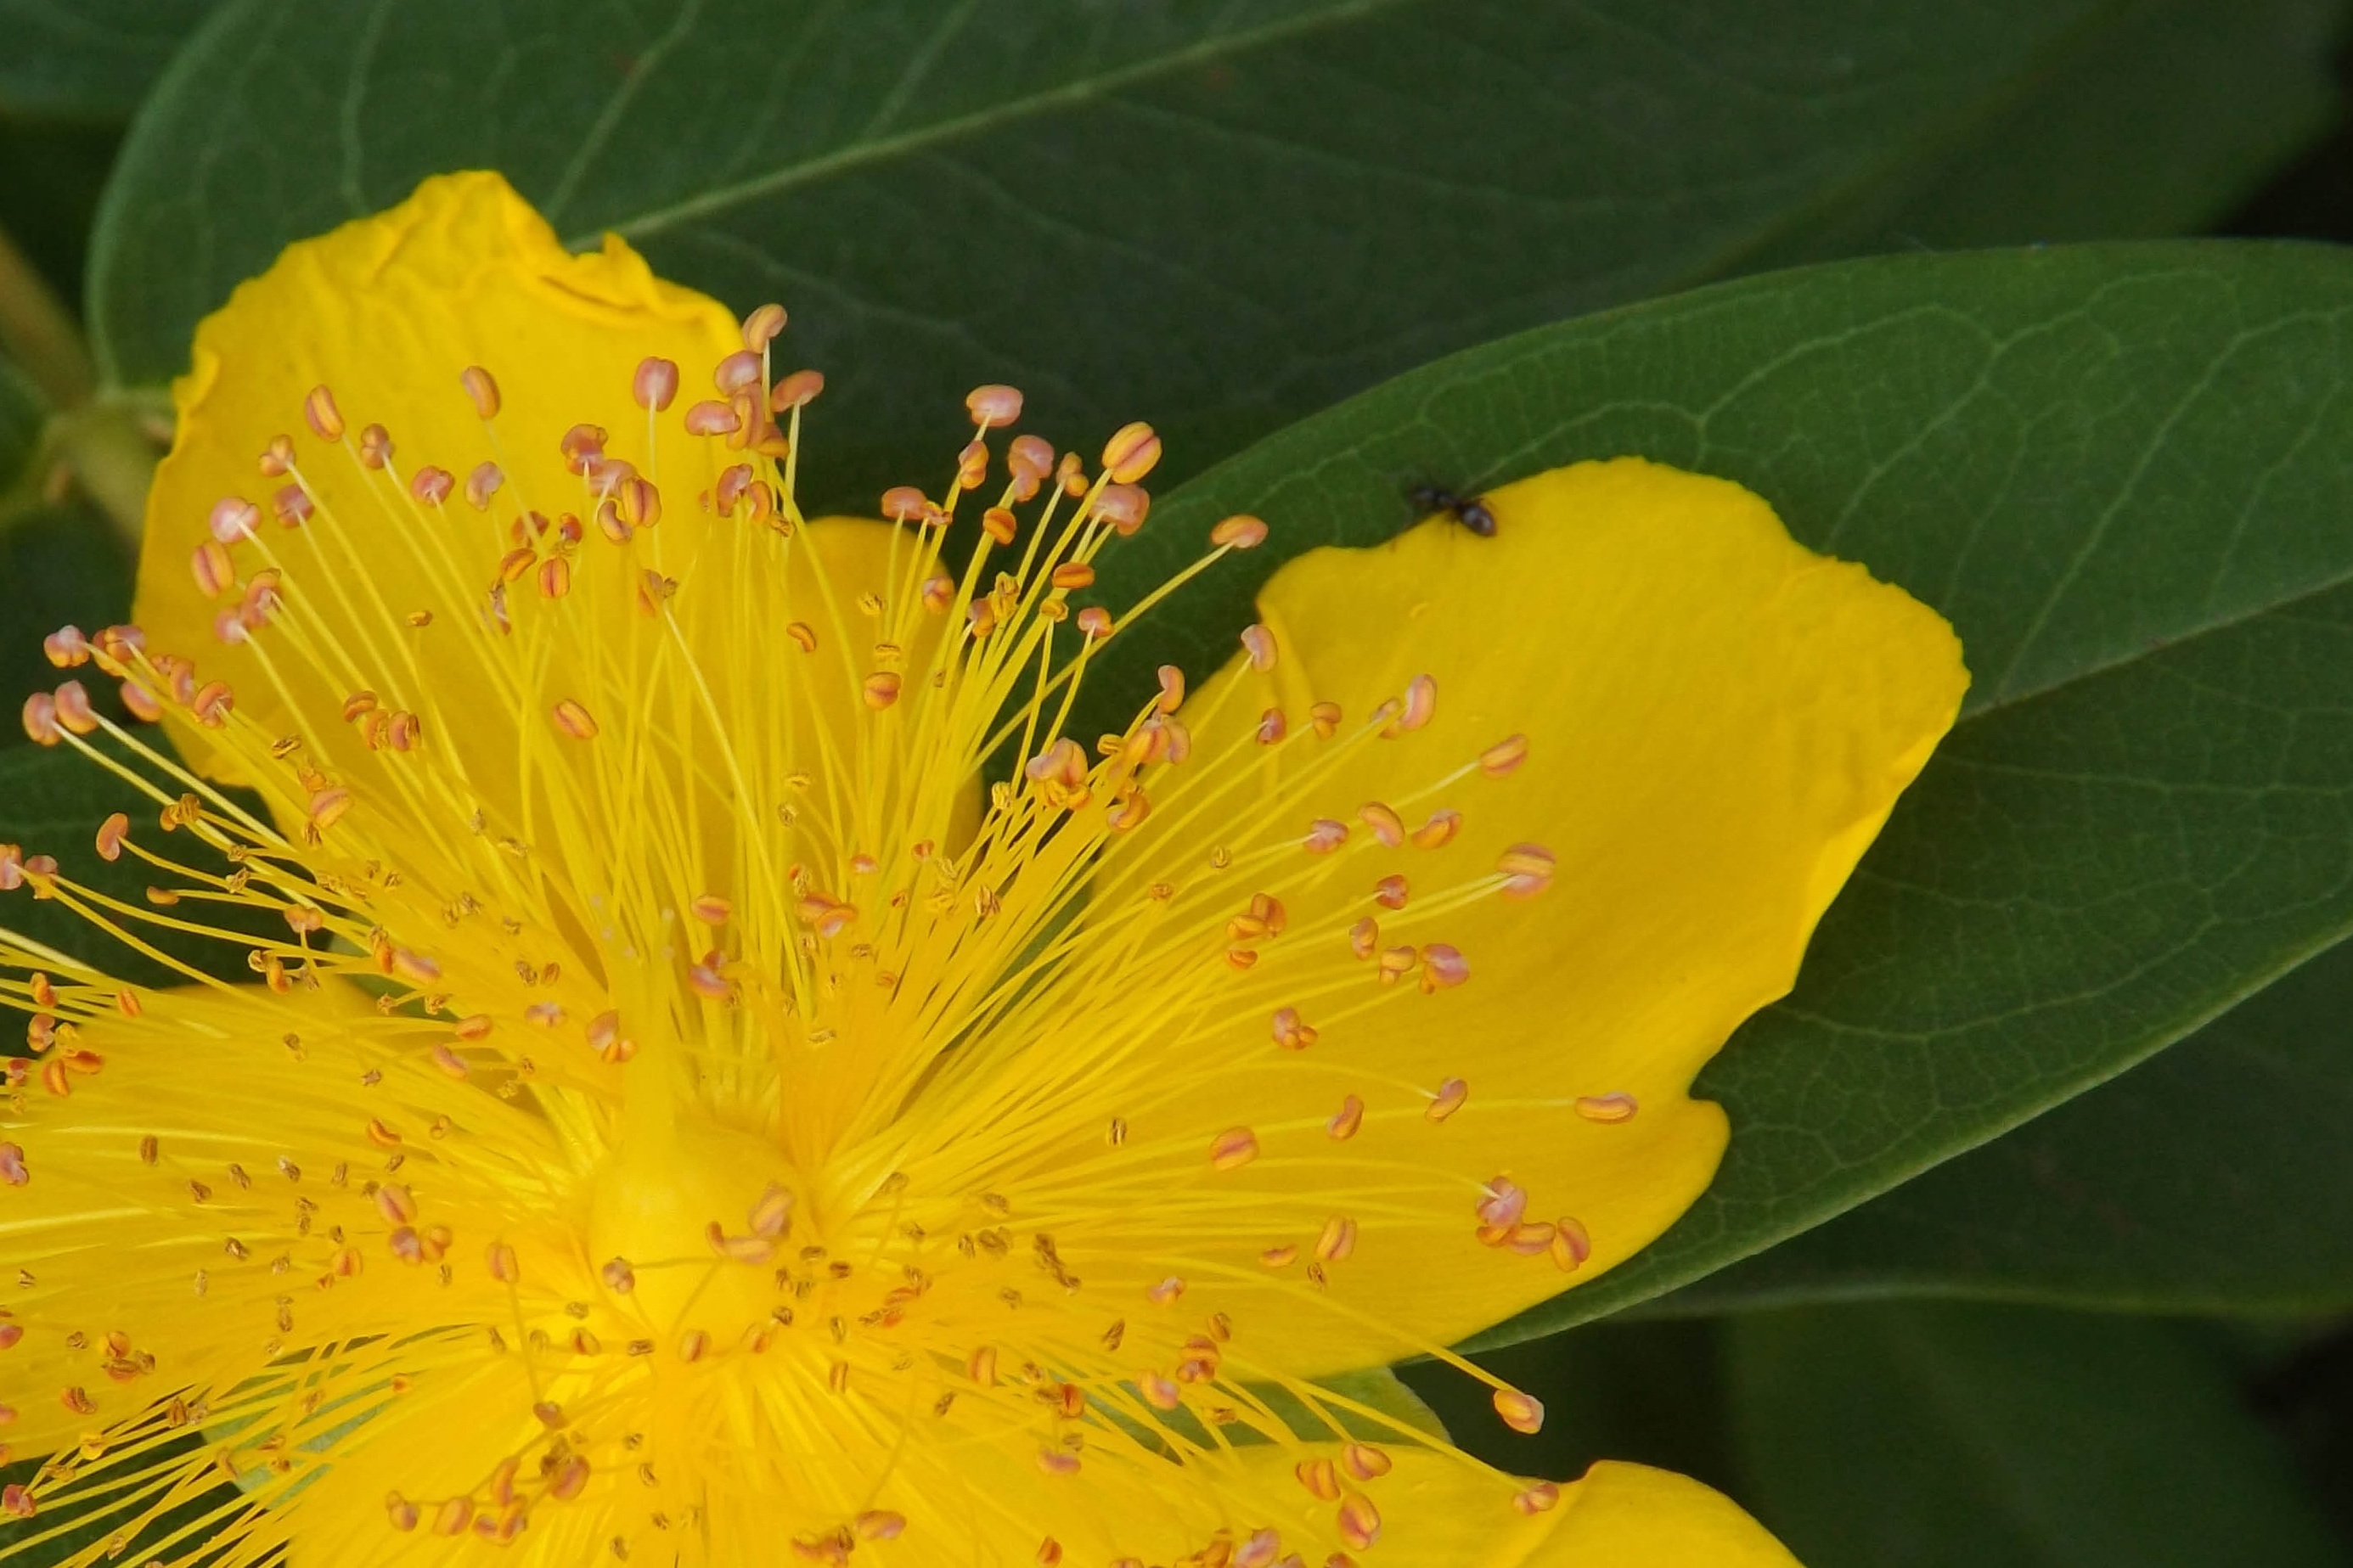
blossom, plant, leaf, flower, petal, produce, botany, yellow, flora, wildflower, shrub, nectar, hypericum, macro photography, flowering plant, rose of sharon, hypericaceae, land plant